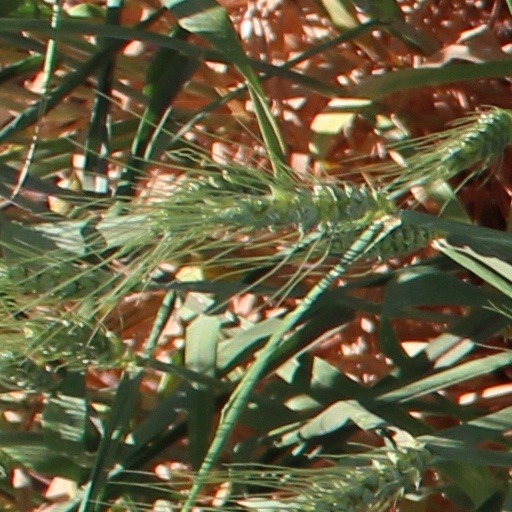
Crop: wheat